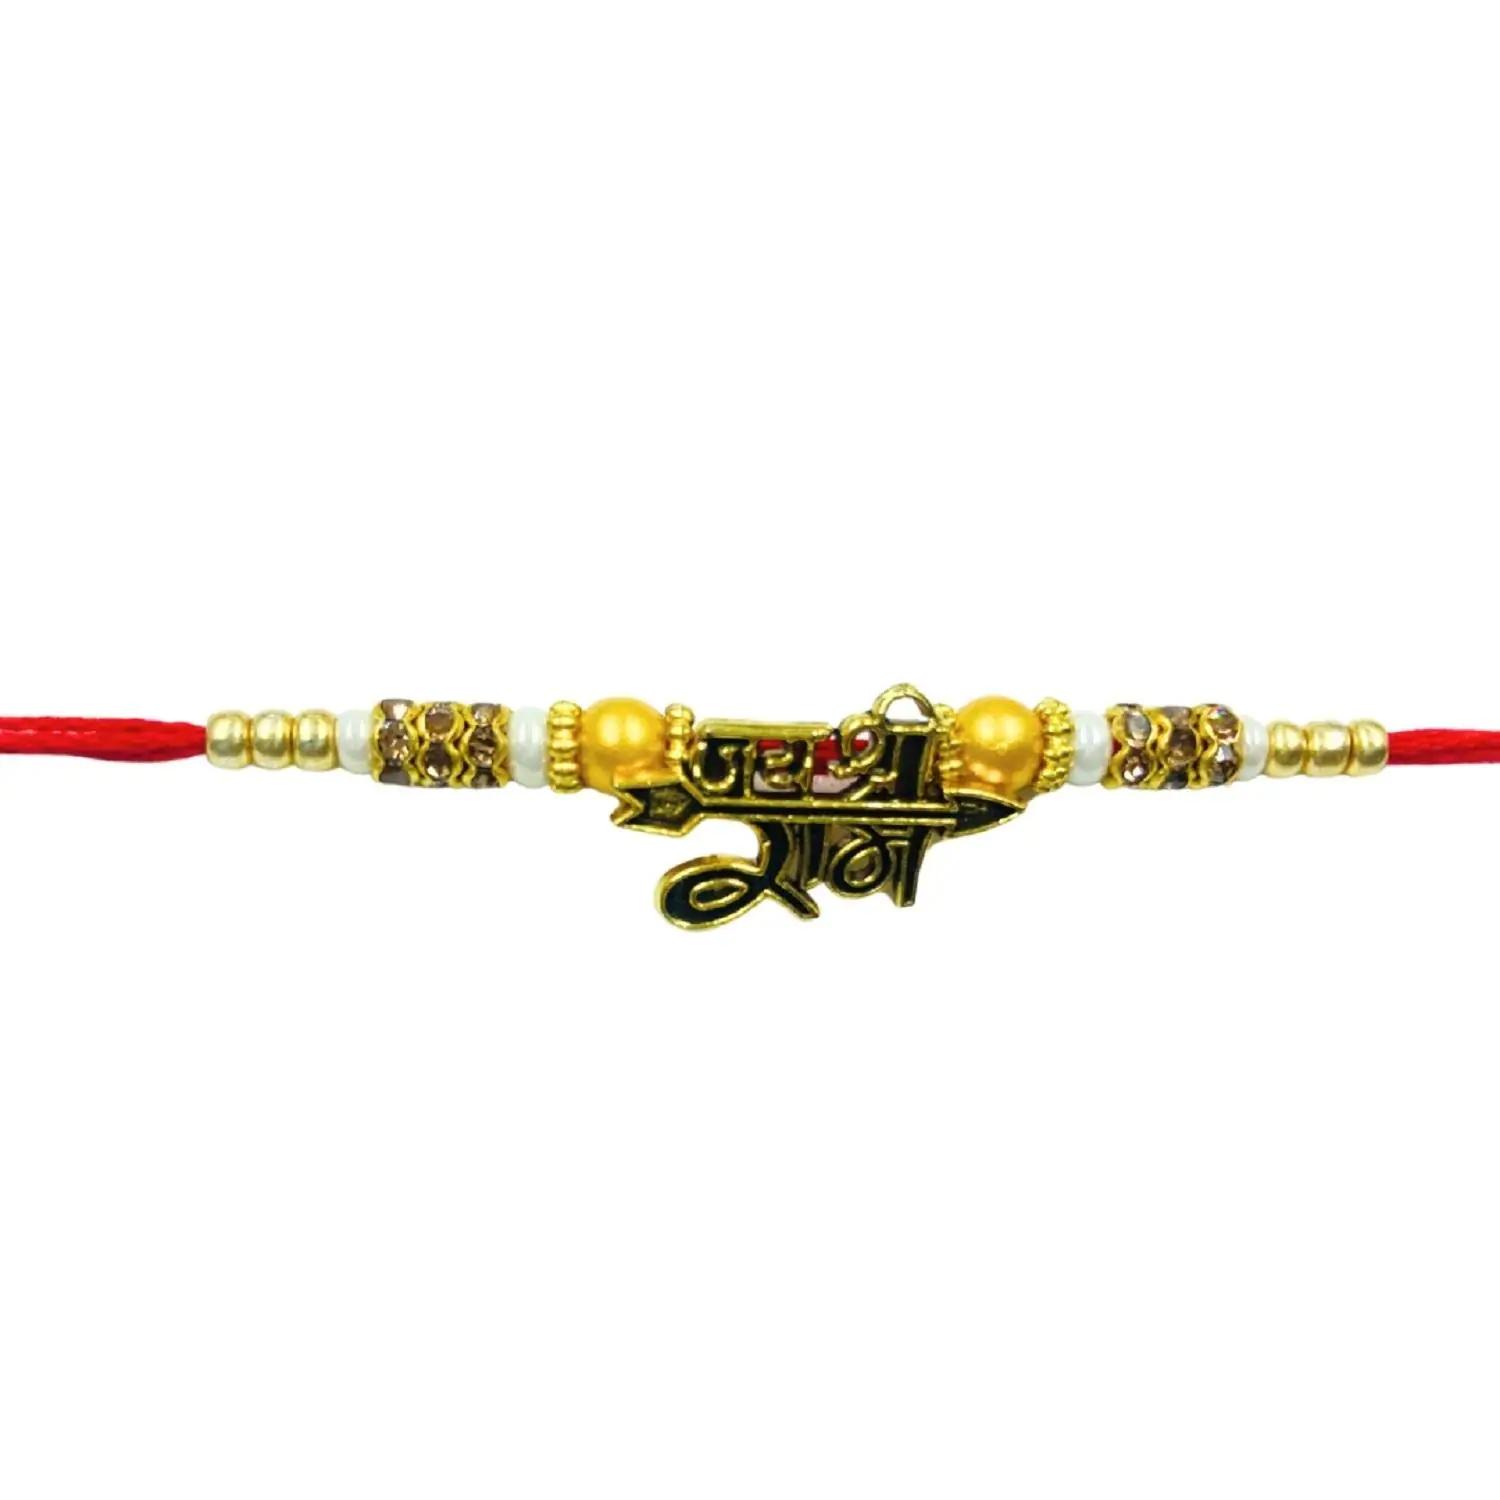
VIBRANCE Traditional Evil Eye Rakhi for Raksha Bandhan.
Type: Rakhis
Brand: VIBRANCE
Price: Rs. 199
 Raksha Bhandan is a celebration of the bond between a brother and sister. We specialize in creating unique rakhi designs for every brother and sister. Our rakhi collection ranges from traditional to modern designs, all of which are handcrafted with love and care. We strive to make each Raksha Bhandan special for our customers by providing the perfect rakhi for their loved ones. With our wide range of designs and styles, you can find the perfect rakhi for your brother or sister. Shop with us today to make your Raksha Bhandan magical.The design of the delivered product or parts of it may vary slightly from what is shown in the image.
Features: Hand crafted pearl and crystal studded rakhi Multicolor Rakhi,Special Multi colour Designer Rakhi for Brother / Bhabhi / Kids,Includes roli chawal and free greeting card,Rakshabandhan Special Card,Comes with Roli Chawal & Best Wishes Greeting Card in best packaging